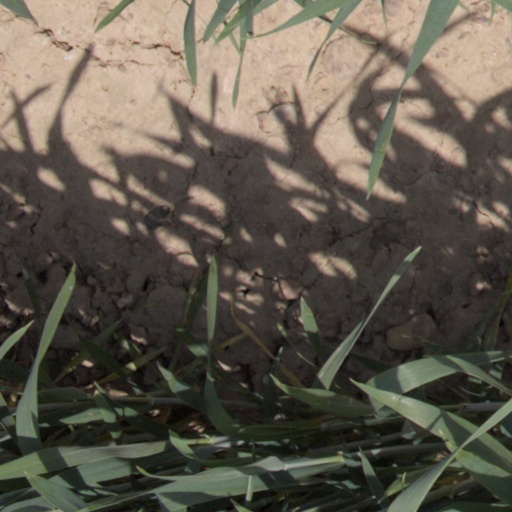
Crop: wheat